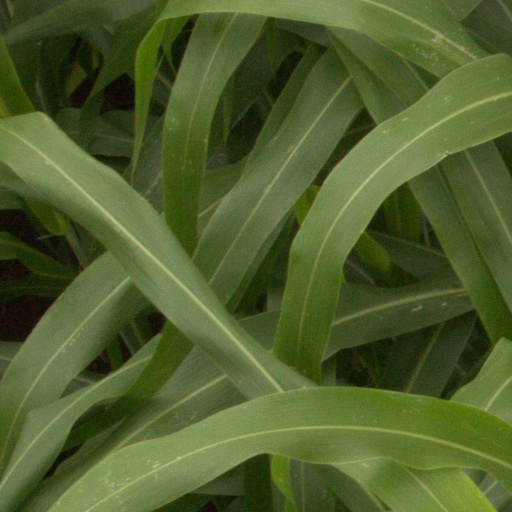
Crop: sorghum